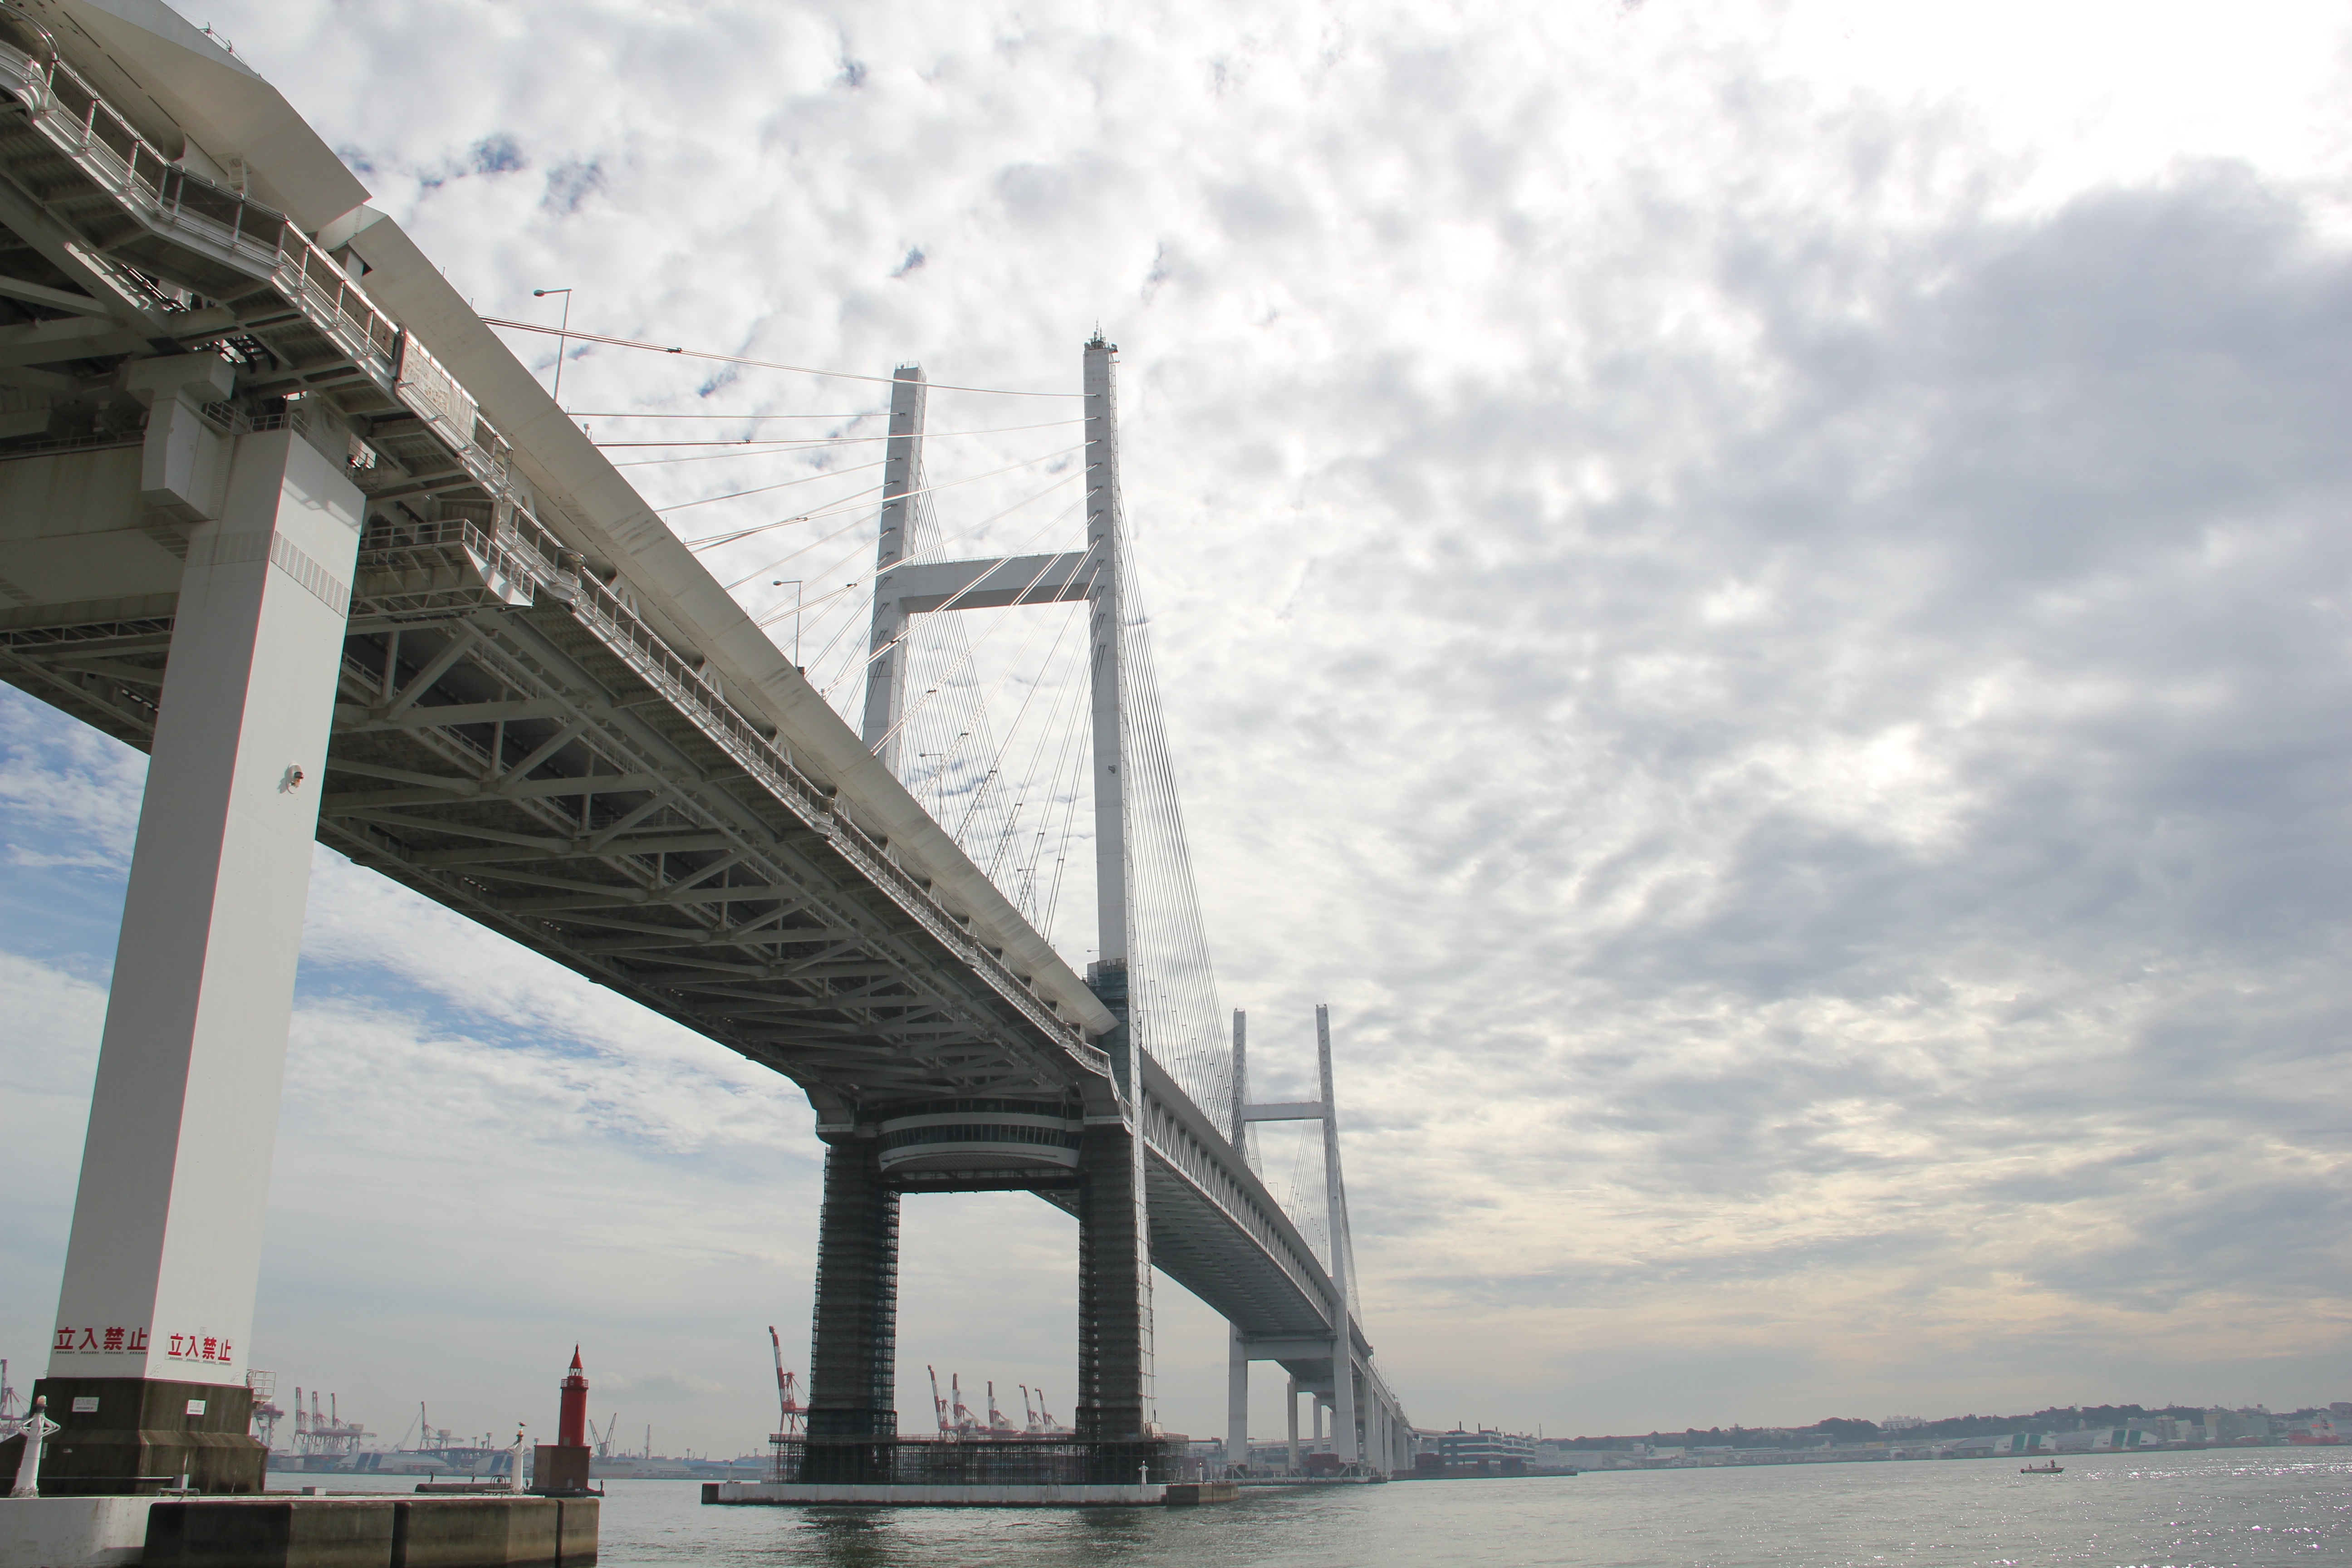
sea, architecture, sky, bridge, transport, bay, landmark, port, japan, kanagawa, yokohama, cable stayed bridge, yokohama bay bridge, nonbuilding structure